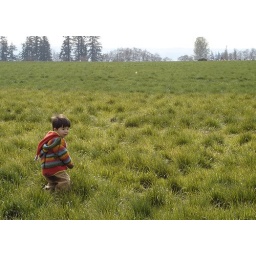
monkey boy alone in his field